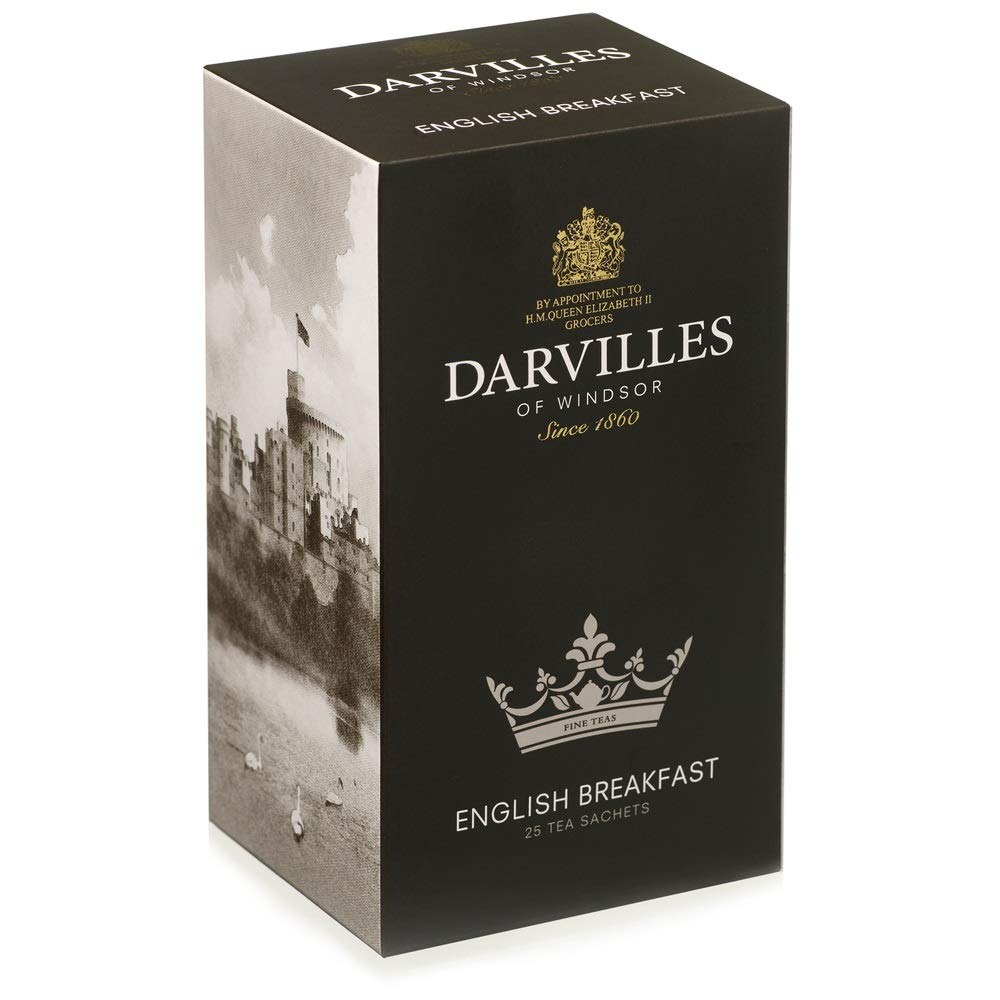
Item Name: Darvilles English Breakfast Tea 25 Bags (Pack of 3)
Bullet Point 1: A distinctive range of fine specialty teas, Darvilles offers the tea connoisseur quality and taste from Windsor, England.
Bullet Point 2: This tea has a full-bodied taste, which makes it ideal for the morning
Bullet Point 3: Darvilles of Windsor English Breakfast Tea - 25 Count
Product Description: Darvilles of Windsor English Breakfast Tea in Box of 25 Individually-Wrapped Tea Bags. Now, maybe you and the Queen of England can drink the same English Breakfast Tea. Perhaps there is no better company to make English Breakfast Tea than Darvilles of Windsor, holders of a Royal Warrant. The Royal Warrant means the company supplies goods to the UK Royal Household. The Royal Warrant is a recognition of quality and service. Darvilles first obtained the Royal Warrant from King George VI in 1946. Darvilles is one of the oldest companies to hold a Royal Warrant. English Breakfast Tea is always a popular choice. Darvilles English Breakfast Tea is a a traditional favorite. To make this tea, Darvilles blends tea leaves from India's Assam region, Ceylon and East Africa. This tea has a full-bodied taste, which makes it ideal for the morning. But, it is also good any time of day.
Value: 3.0
Unit: Count

Price: 28.27